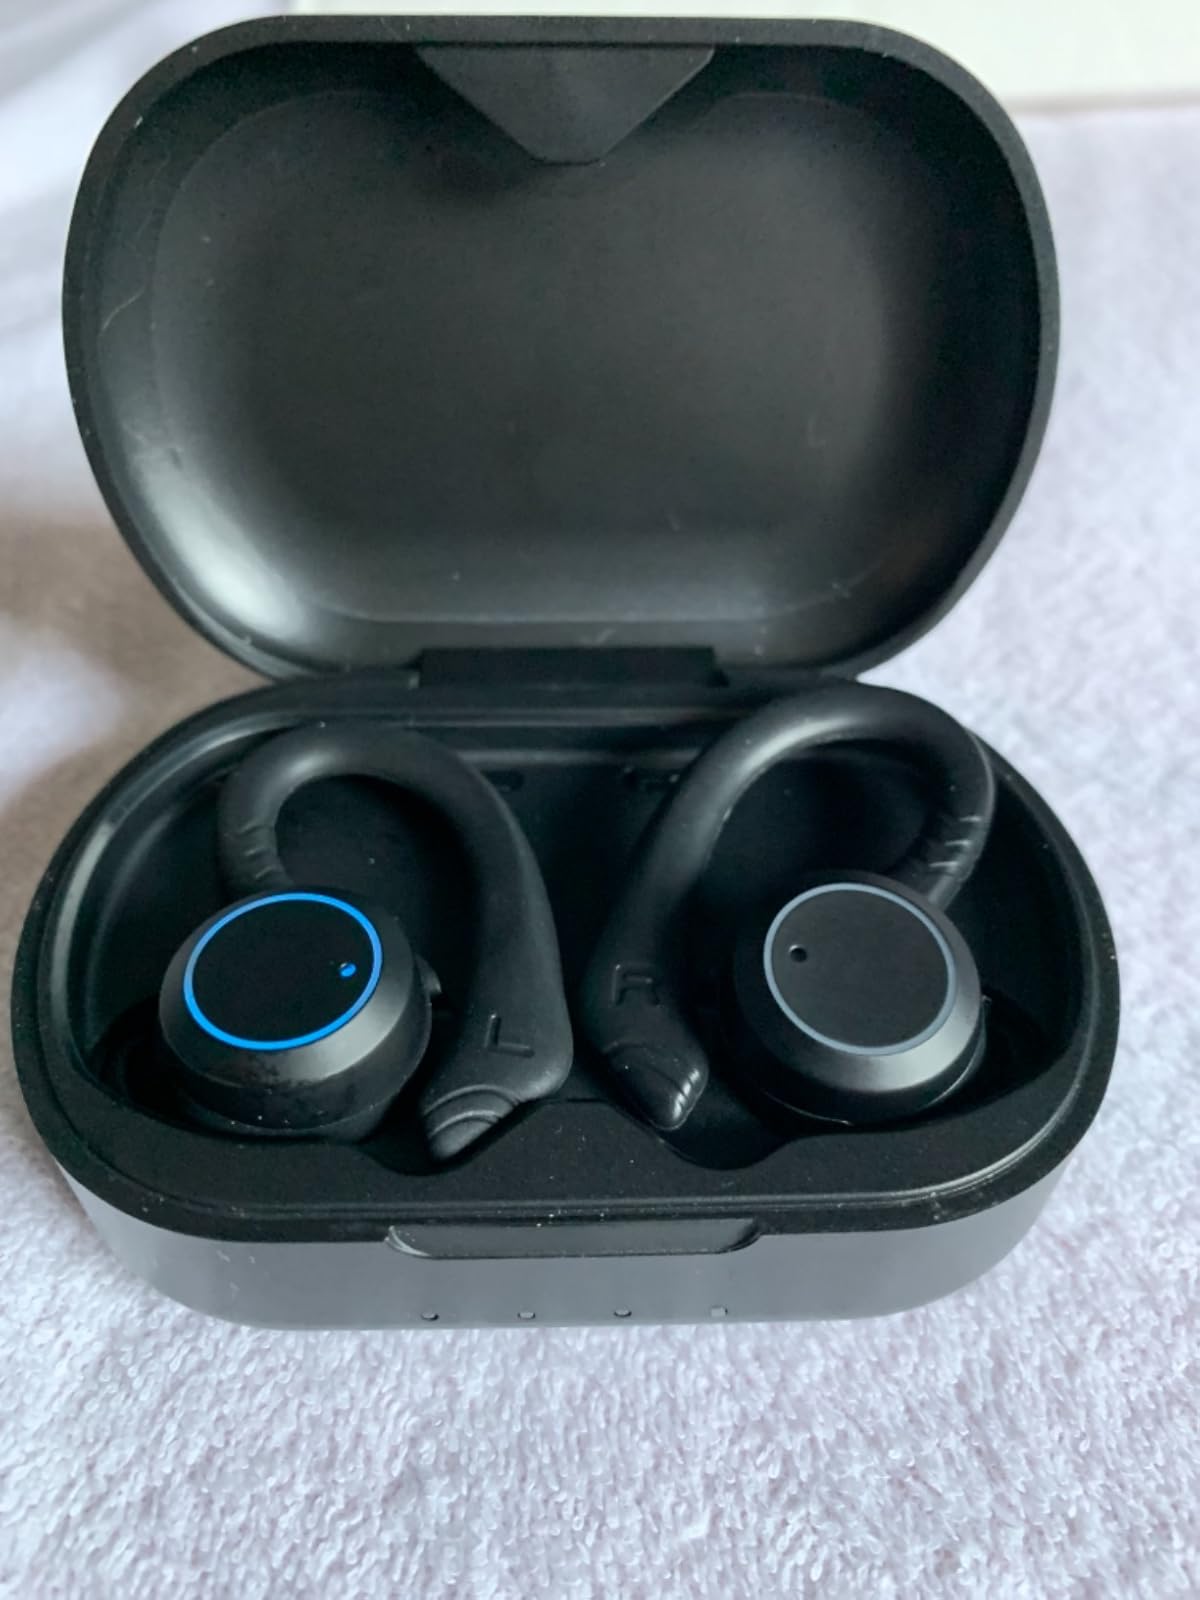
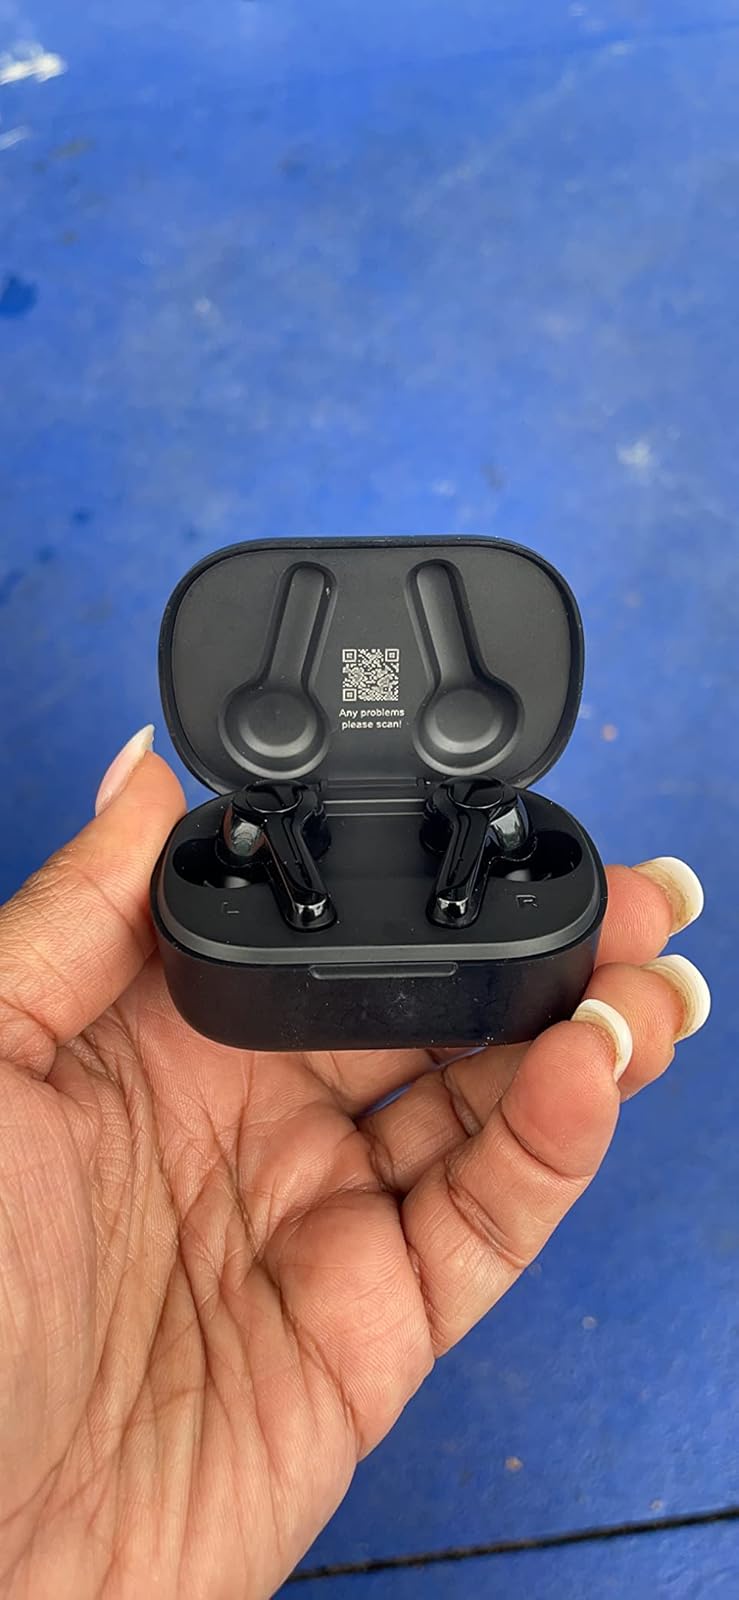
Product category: earbuds
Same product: no